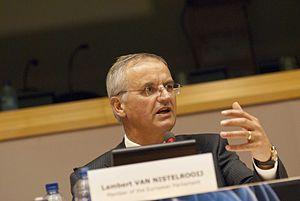
Lambertus Jacobus Jozef van Nistelrooij, dit Lambert van Nistelrooij, né le 9 mars 1953 à Nuland, est un homme politique néerlandais, membre de l'Appel chrétien-démocrate et député européen de 2004 à 2019.